Zaw Wai Soe

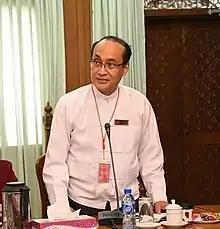
Rector Zaw Wai Soe in a meeting in 2018

Zaw Wai Soe is a Burmese orthopaedics surgeon, physician, professor and politician who currently serves as the Minister for the Ministry of Labour, Immigration and Population, the Ministry of Education, and the Ministry of Health and Sports for National Unity Government since 2 March 2021, appointed by the CRPH. Previously he served as the Rector of the University of Medicine 1, Yangon since 20 May 2015, Rector of the University of Medicine 2, Yangon from 2014 to 2015, and led the task force for reforming sixteen medical related universities in Myanmar.